Gallu

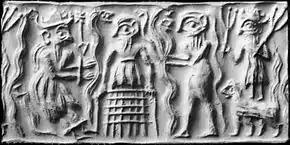
A cylinder seal of the god Dumuzid being tortured in the ancient Mesopotamian underworld by "galla"s

In Sumerian and ancient Mesopotamian religion, gallûs (also called gallas; Akkadian "gallû" < Sumerian ) were demons or devils of the ancient Mesopotamian Underworld.